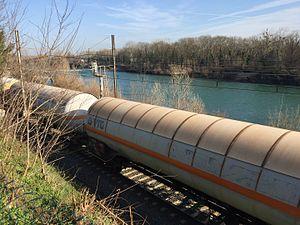
Image de Neyron, Ain, France.
Neyron est une commune française de 2 467 habitants au dernier recensement de 2017, située dans le département de l'Ain en région Auvergne-Rhône-Alpes, à environ 11 km de Lyon. Elle appartient à la région naturelle de la Côtière et elle fait partie de l'unité urbaine de Lyon.